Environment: real
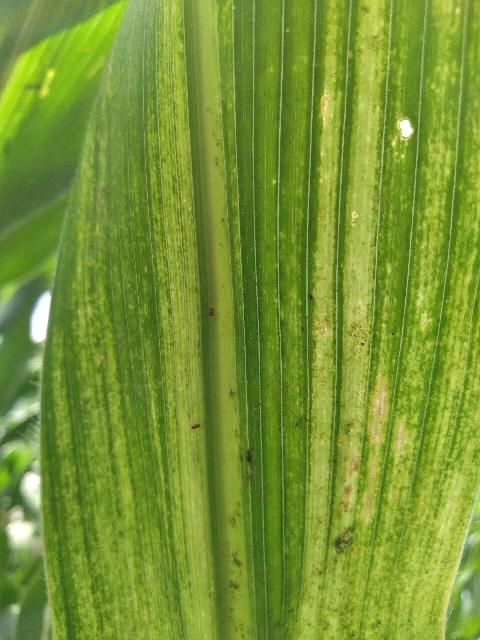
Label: lethal_necrosis